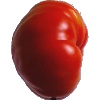
Label: Tomato 3